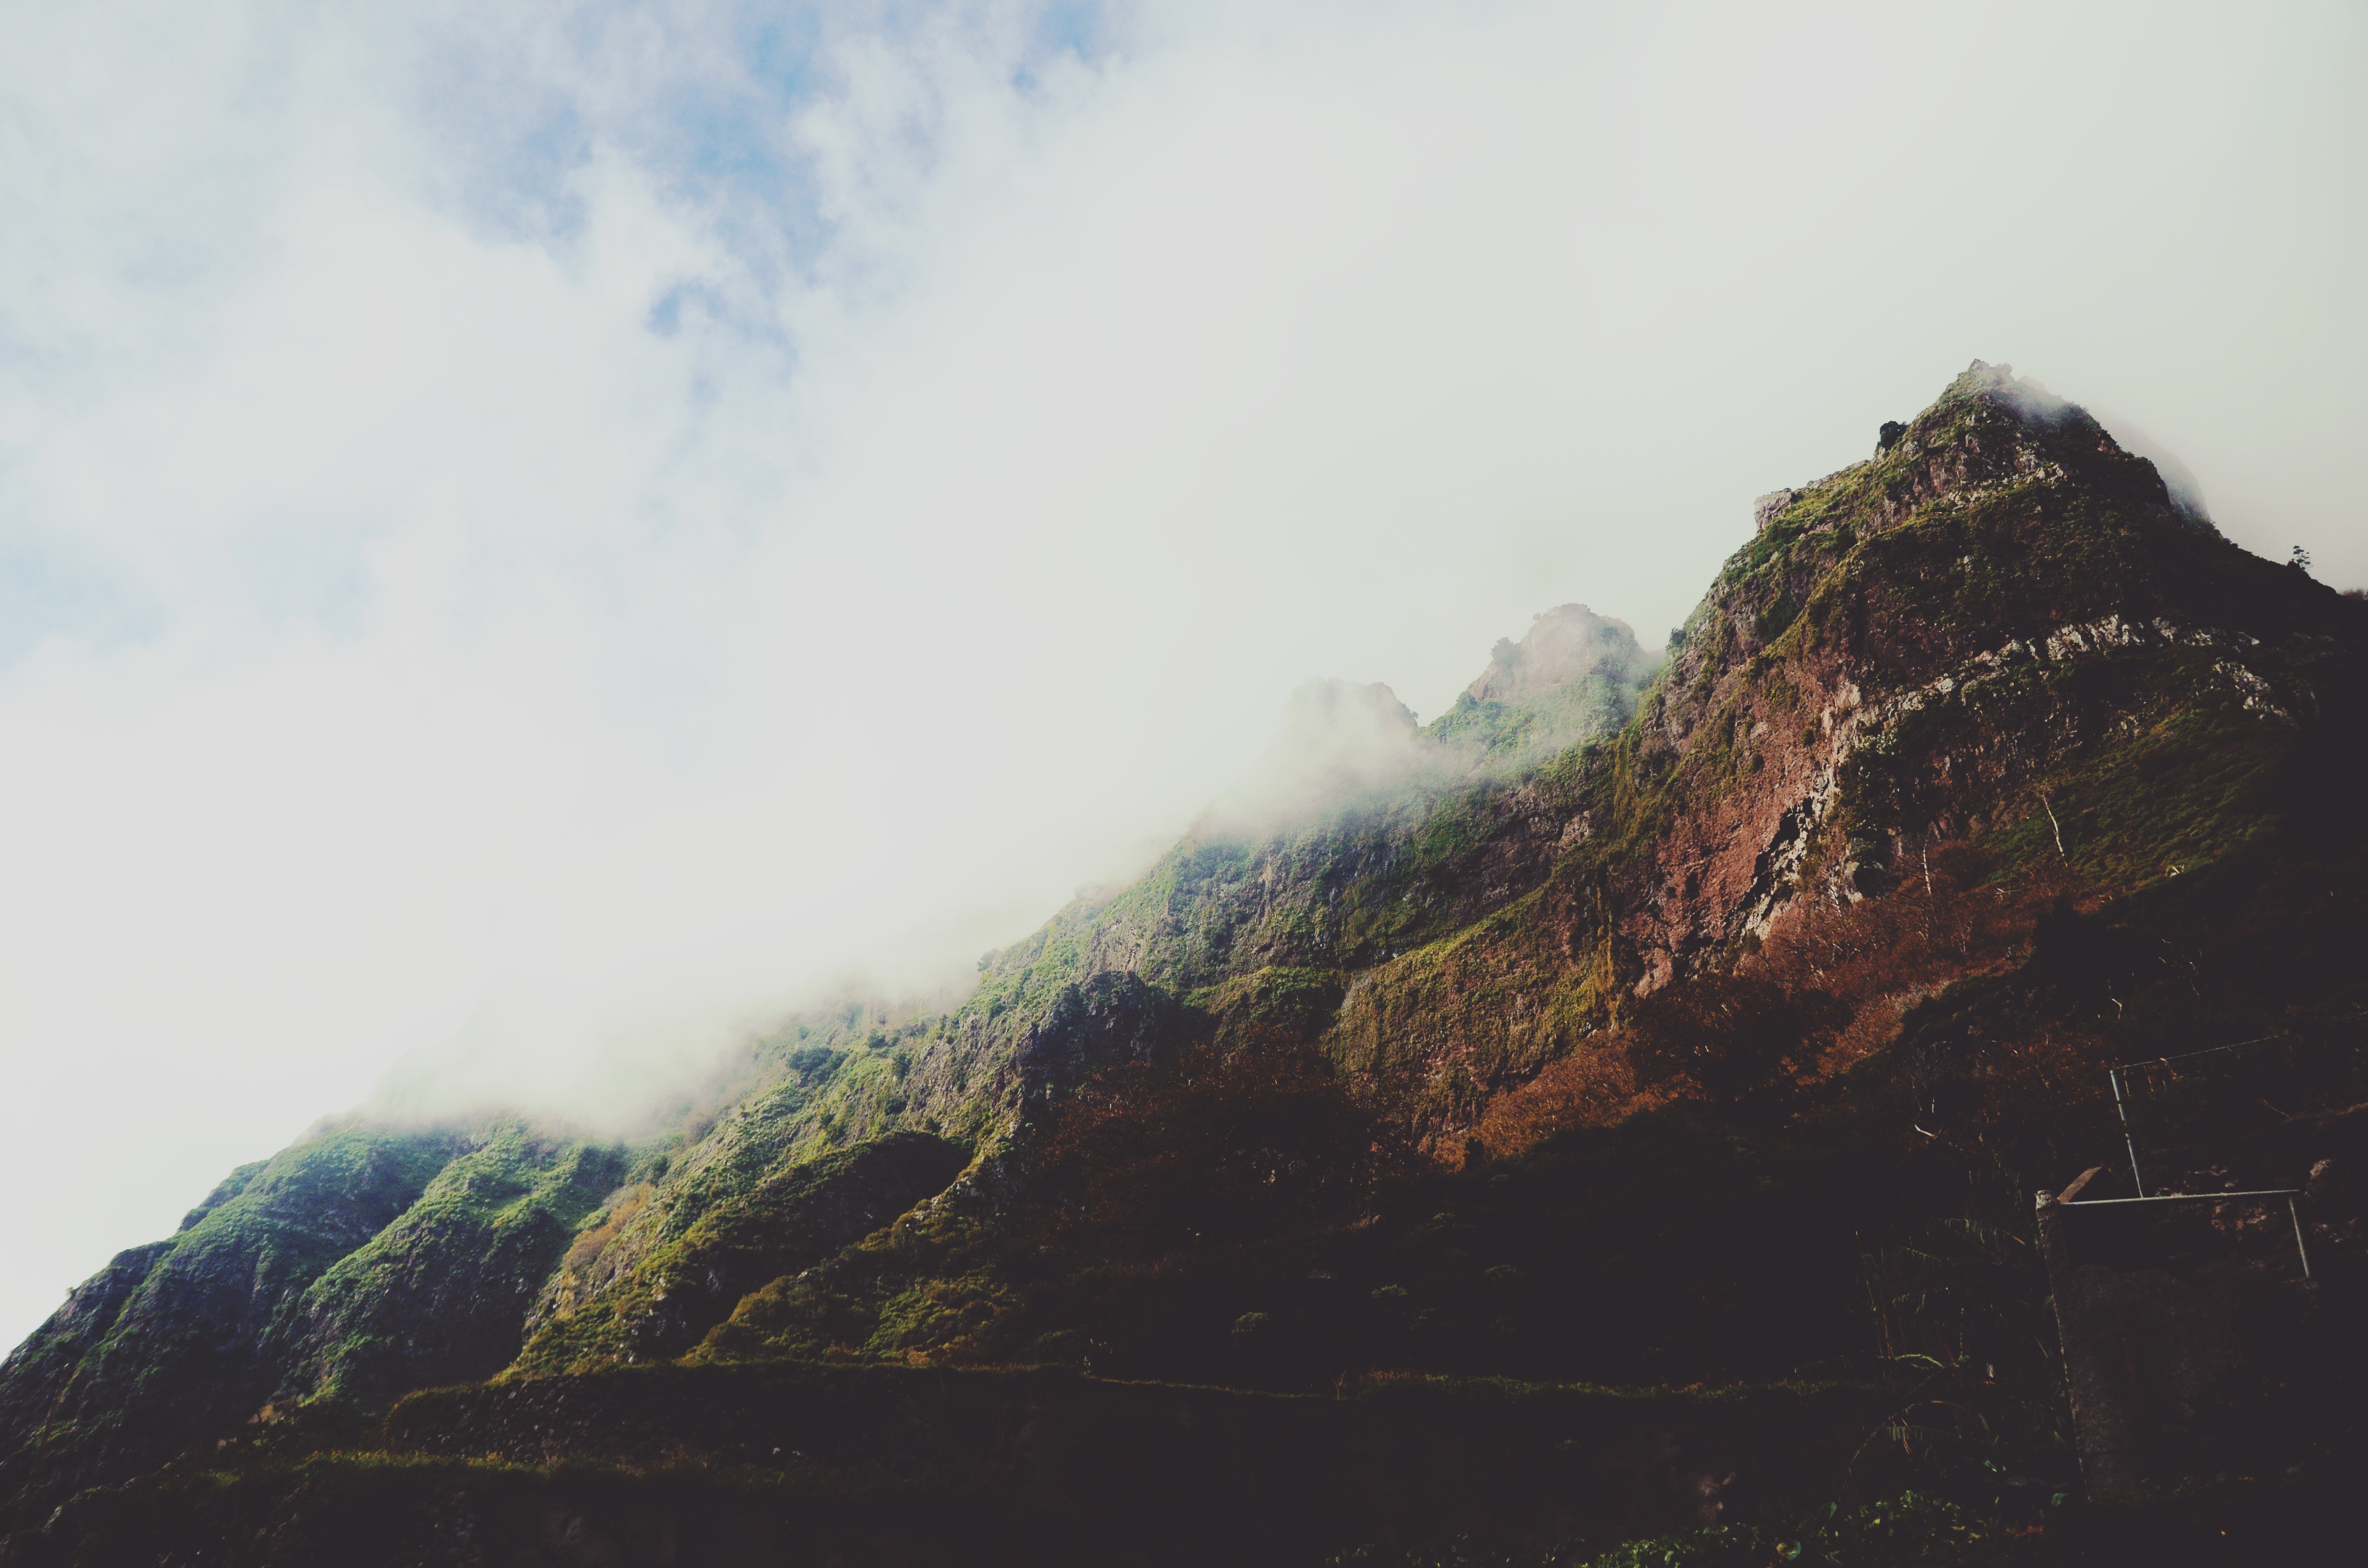
landscape, coast, nature, rock, mountain, cloud, sky, fog, morning, hill, peak, mountain range, cliff, terrain, summit, landform, aerial photography, geographical feature, atmospheric phenomenon, atmosphere of earth, mountainous landforms